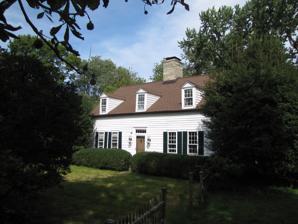
Building: Deacon John Davenport House
Country: United States of America
Year built: 1775
Historic house in Connecticut, United States United States historic place Deacon John Davenport House U.S. National Register of Historic Places Show map of Connecticut Show map of the United States Location 129 Davenport Ridge Rd., Stamford, Connecticut Coordinates 41°7′31″N 73°31′38″W / 41.12528°N 73.52722°W / 41.12528; -73.52722 Area 3.8 acres (1.5 ha) Built 1775 ( 1775 ) Architect Davenport, Deacon John Architectural style Georgian NRHP reference No. 82004611 Added to NRHP April 29, 1982 The Deacon John Davenport House is a historic house at 129 Davenport Ridge Road in Stamford, Connecticut , United States .  Built in 1775, it is significant for its architecture and for its association with the locally prominent Davenport family, descended from John Davenport , one of the founders of New Haven . The house was listed on the National Register of Historic Places in 1982. Description and history The Davenport House is located in Stamford's suburban northern section, on the south side of Davenport Ridge Road at its eastern junction with Thornbridge Drive.  It is a 1 + 1 ⁄ 2 -story wood-frame structure, with a clapboarded exterior.  It is built in a typical saltbox method, with an integral leanto section extending the rear roof line.  A large brick chimney rises at the center of the roof ridge.  The main facade is five bays wide, with sash windows arranged symmetrically around the entrance.  The entrance is simply framed, with a five-light transom window above.  19th and 20th-century additions extend the main block to the rear.  The interior follows a typical central chimney plan, with parlors on either side of the chimney, and a long and narrow kitchen behind.  A stairwell leads to the upper level from the kitchen, and there was probably once also a narrow winding stair in the entry vestibule. The house was built in 1775 by Deacon John Davenport, a fourth-generation descendant of John Davenport , one of the founders of New Haven.  His grandfather had been granted an extensive tract of land in this area, which became known as Davenport Ridge.  This house remained in the Davenport family until 1972, surviving a 19th-century Victorian mansion which was built on the property by Amzi Benedict Davenport, who grew up in this house.  This house is architecturally notable for its mix of early and late 18th-century stylistic elements. See also National Register of Historic Places listings in Stamford, Connecticut References